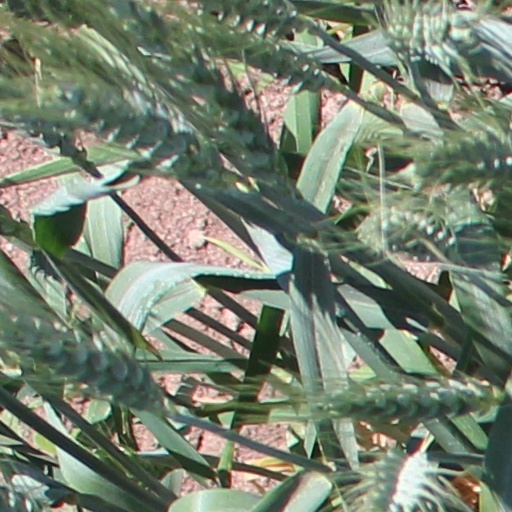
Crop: wheat